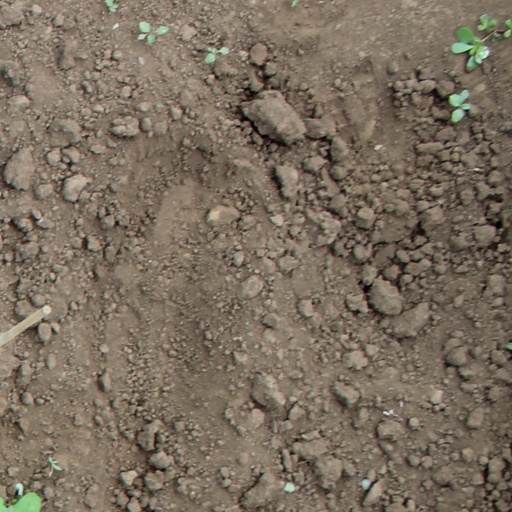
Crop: soybean